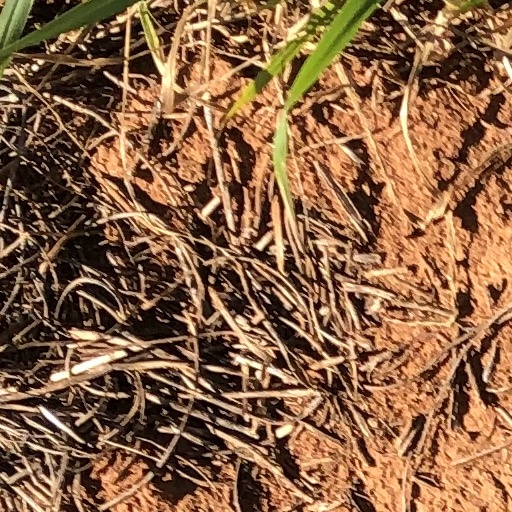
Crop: wheat